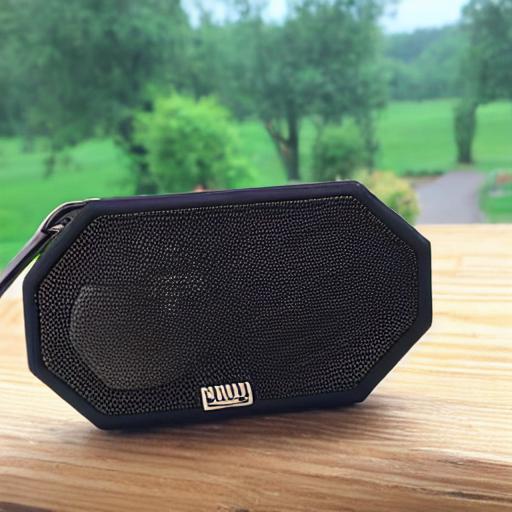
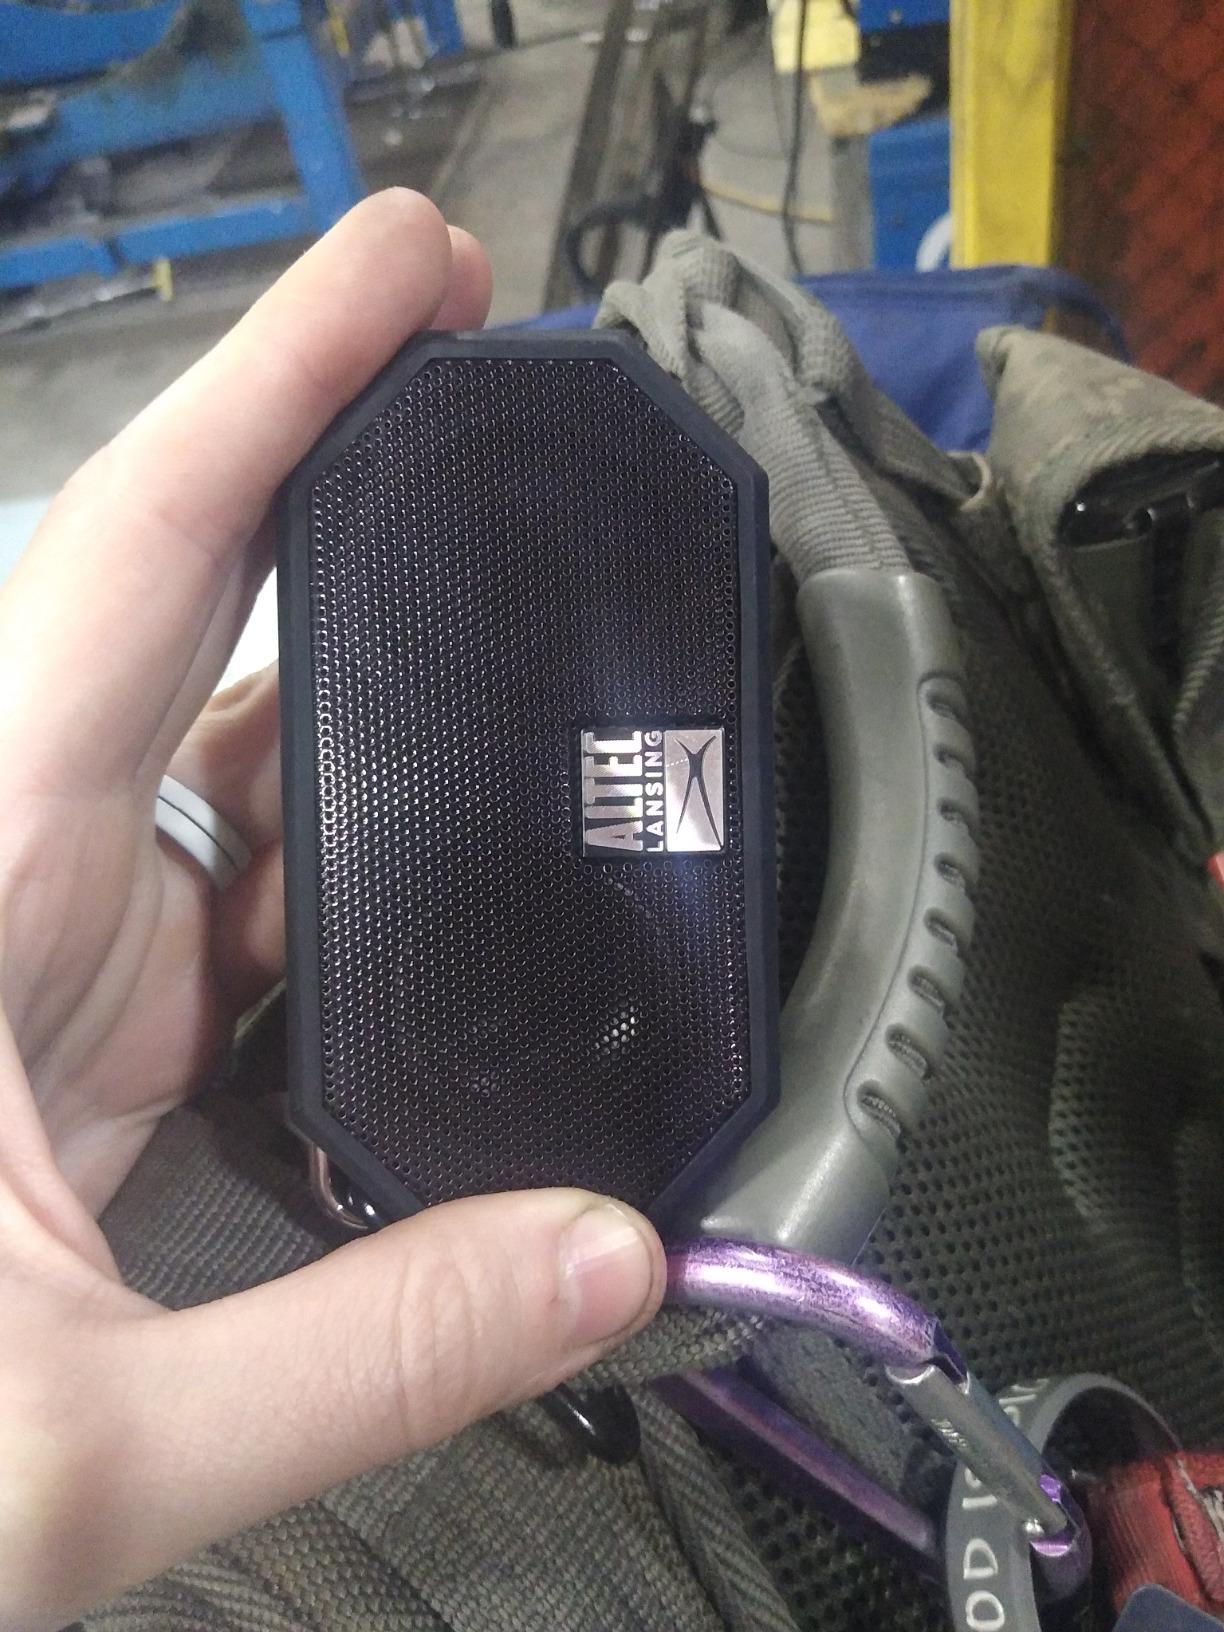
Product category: speaker
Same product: no